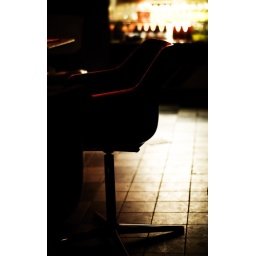
I just liked the light in the cafe. And the red chair looked kind of nice.